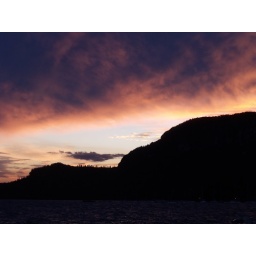
Another shot from the night where the sky turned into fire behind the mountains surrounding lake Garda in northern Italy